Silyl enol ether

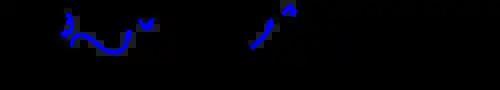
Example sulfenylation of a silyl enol ether.

Hydrolysis of a silyl enol ether results in the formation of a carbonyl compound and a disiloxane. In this reaction, water acts as an oxygen nucleophile and attacks the silicon of the silyl enol ether. This leads to the formation of the carbonyl compound and a trimethylsilanol intermediate that undergoes nucleophilic substitution at silicon (by another trimethylsilanol) to give the disiloxane.